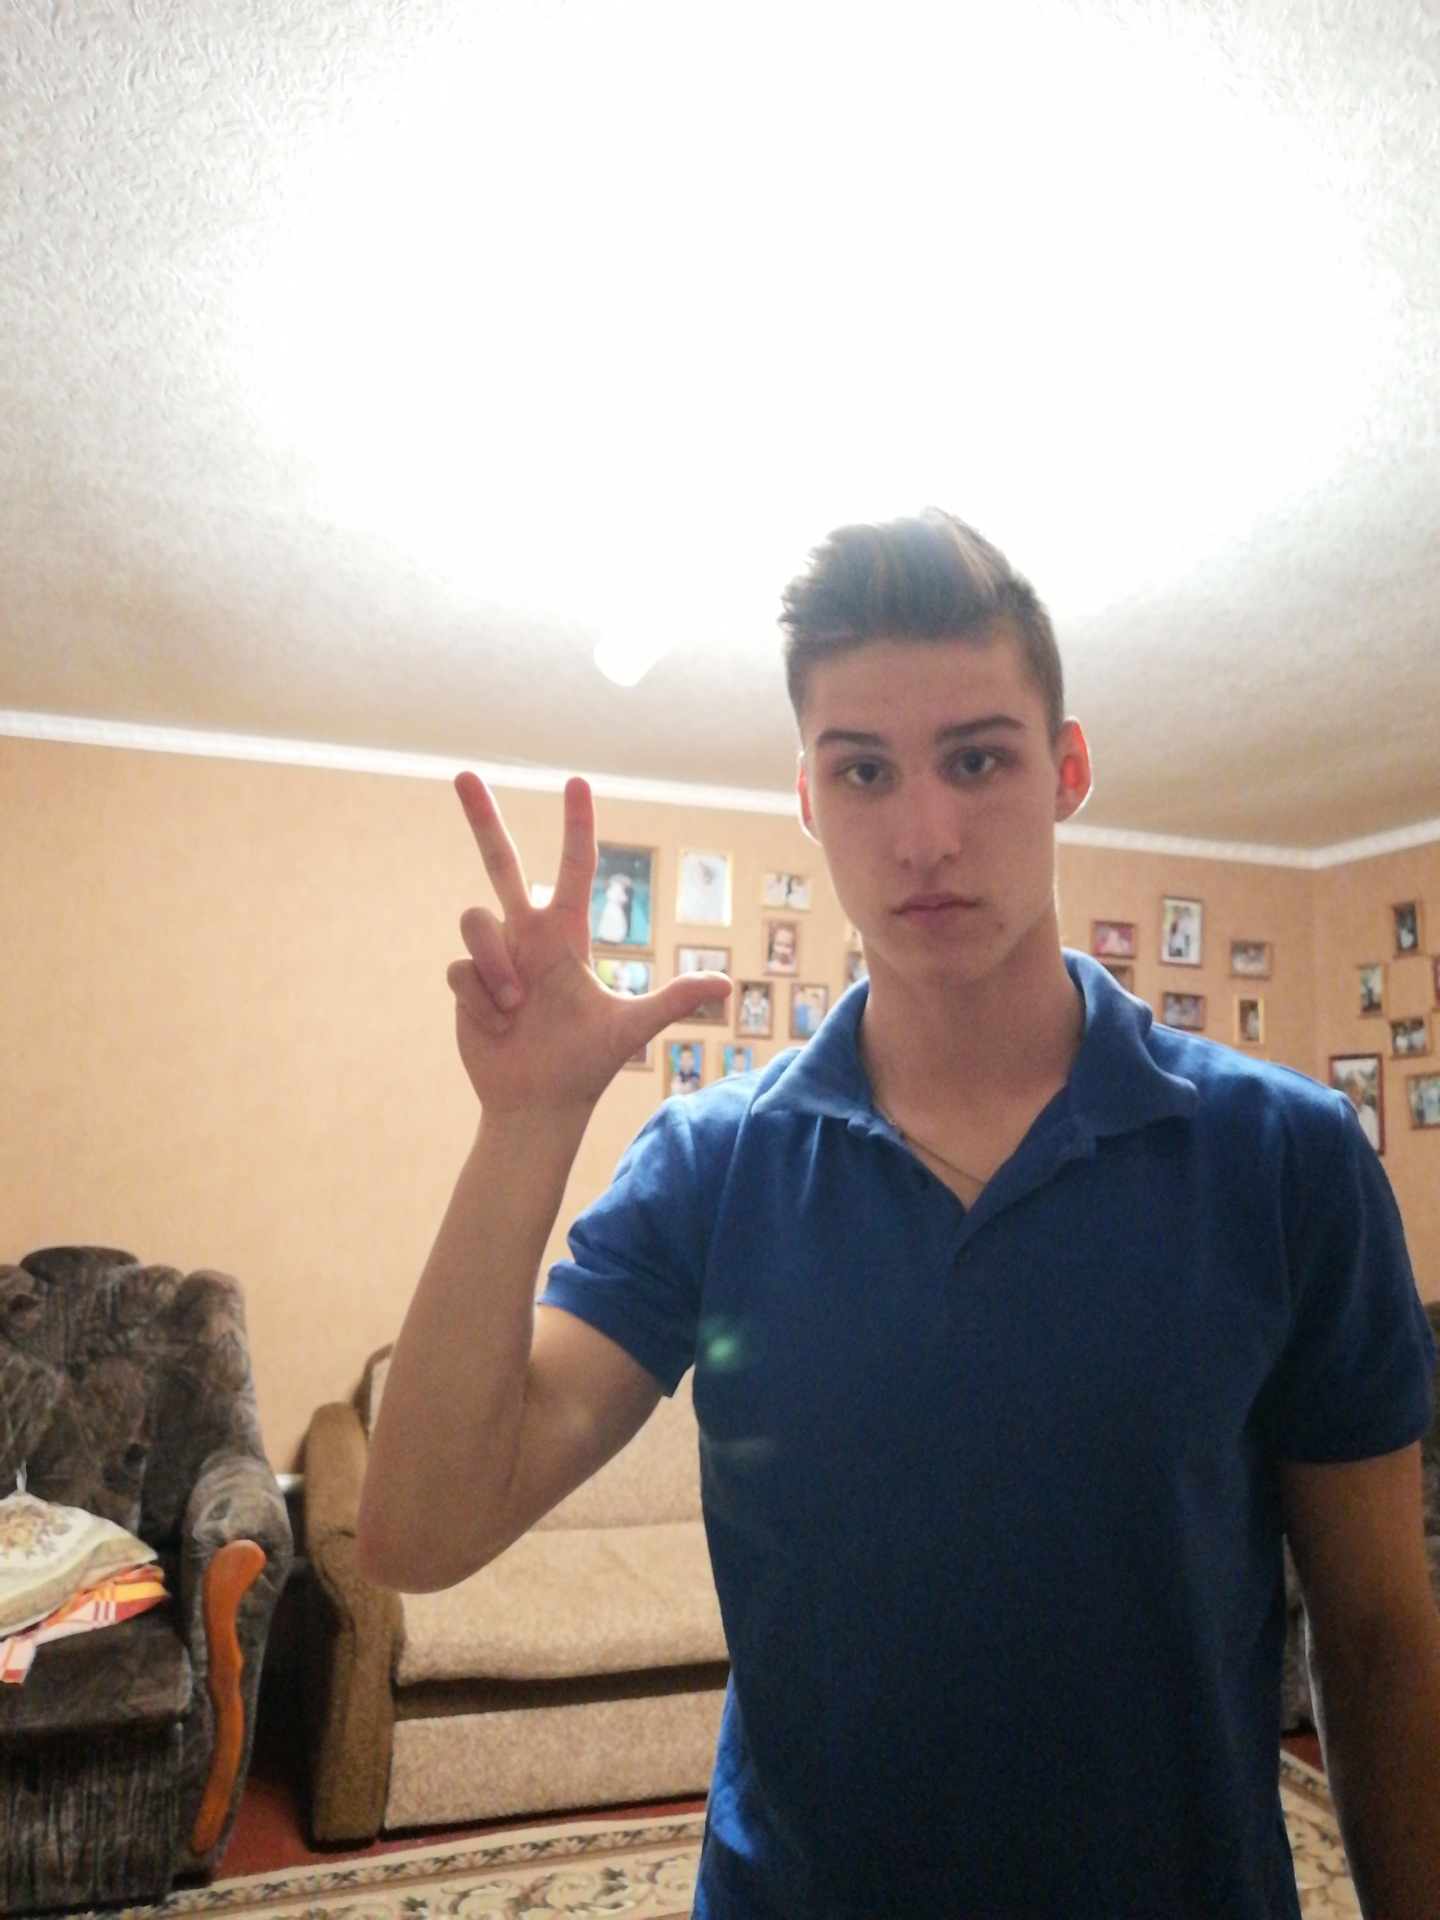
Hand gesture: three2